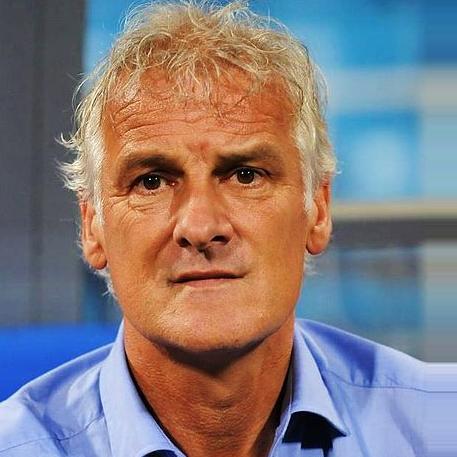
Age: 51